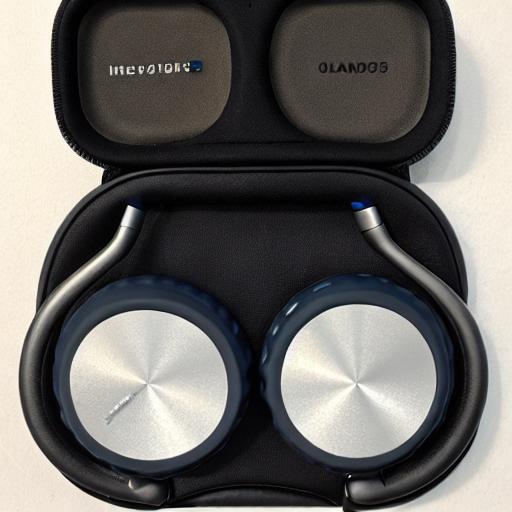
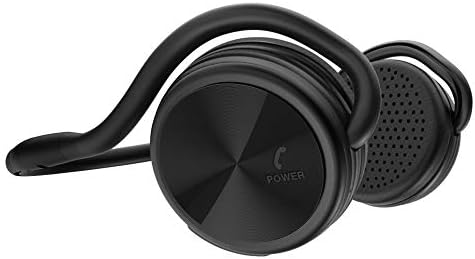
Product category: headphones
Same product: no